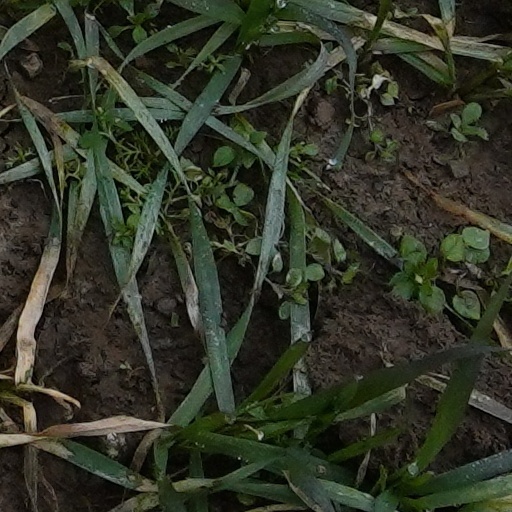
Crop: wheat